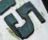
Number: 5